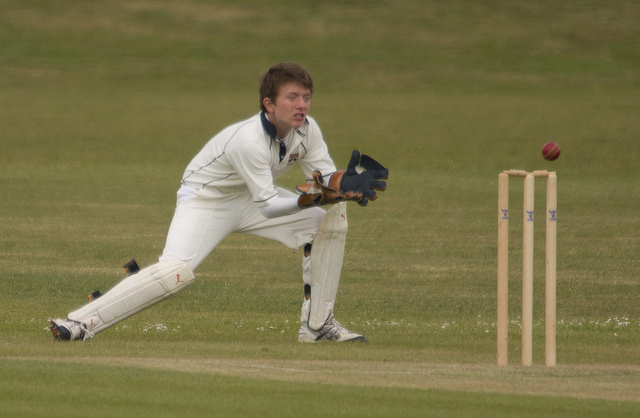
thanh niên mặc áo trắng đeo găng tay chơi bóng chày